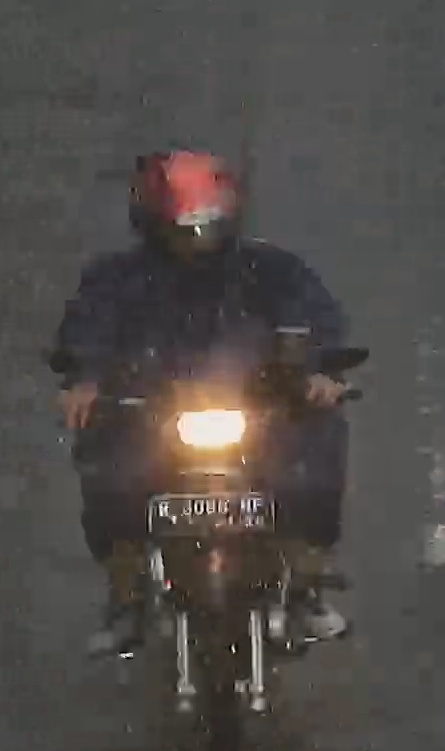
person-with-helmet: 1
person-without-helmet: 0